Edward Huggins Johnstone

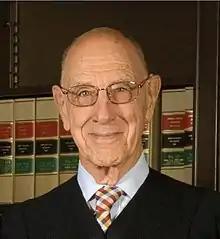
Johnstone in the 2000s.

Johnstone died on June 26, 2013, in Louisville, Kentucky at the age of 91.